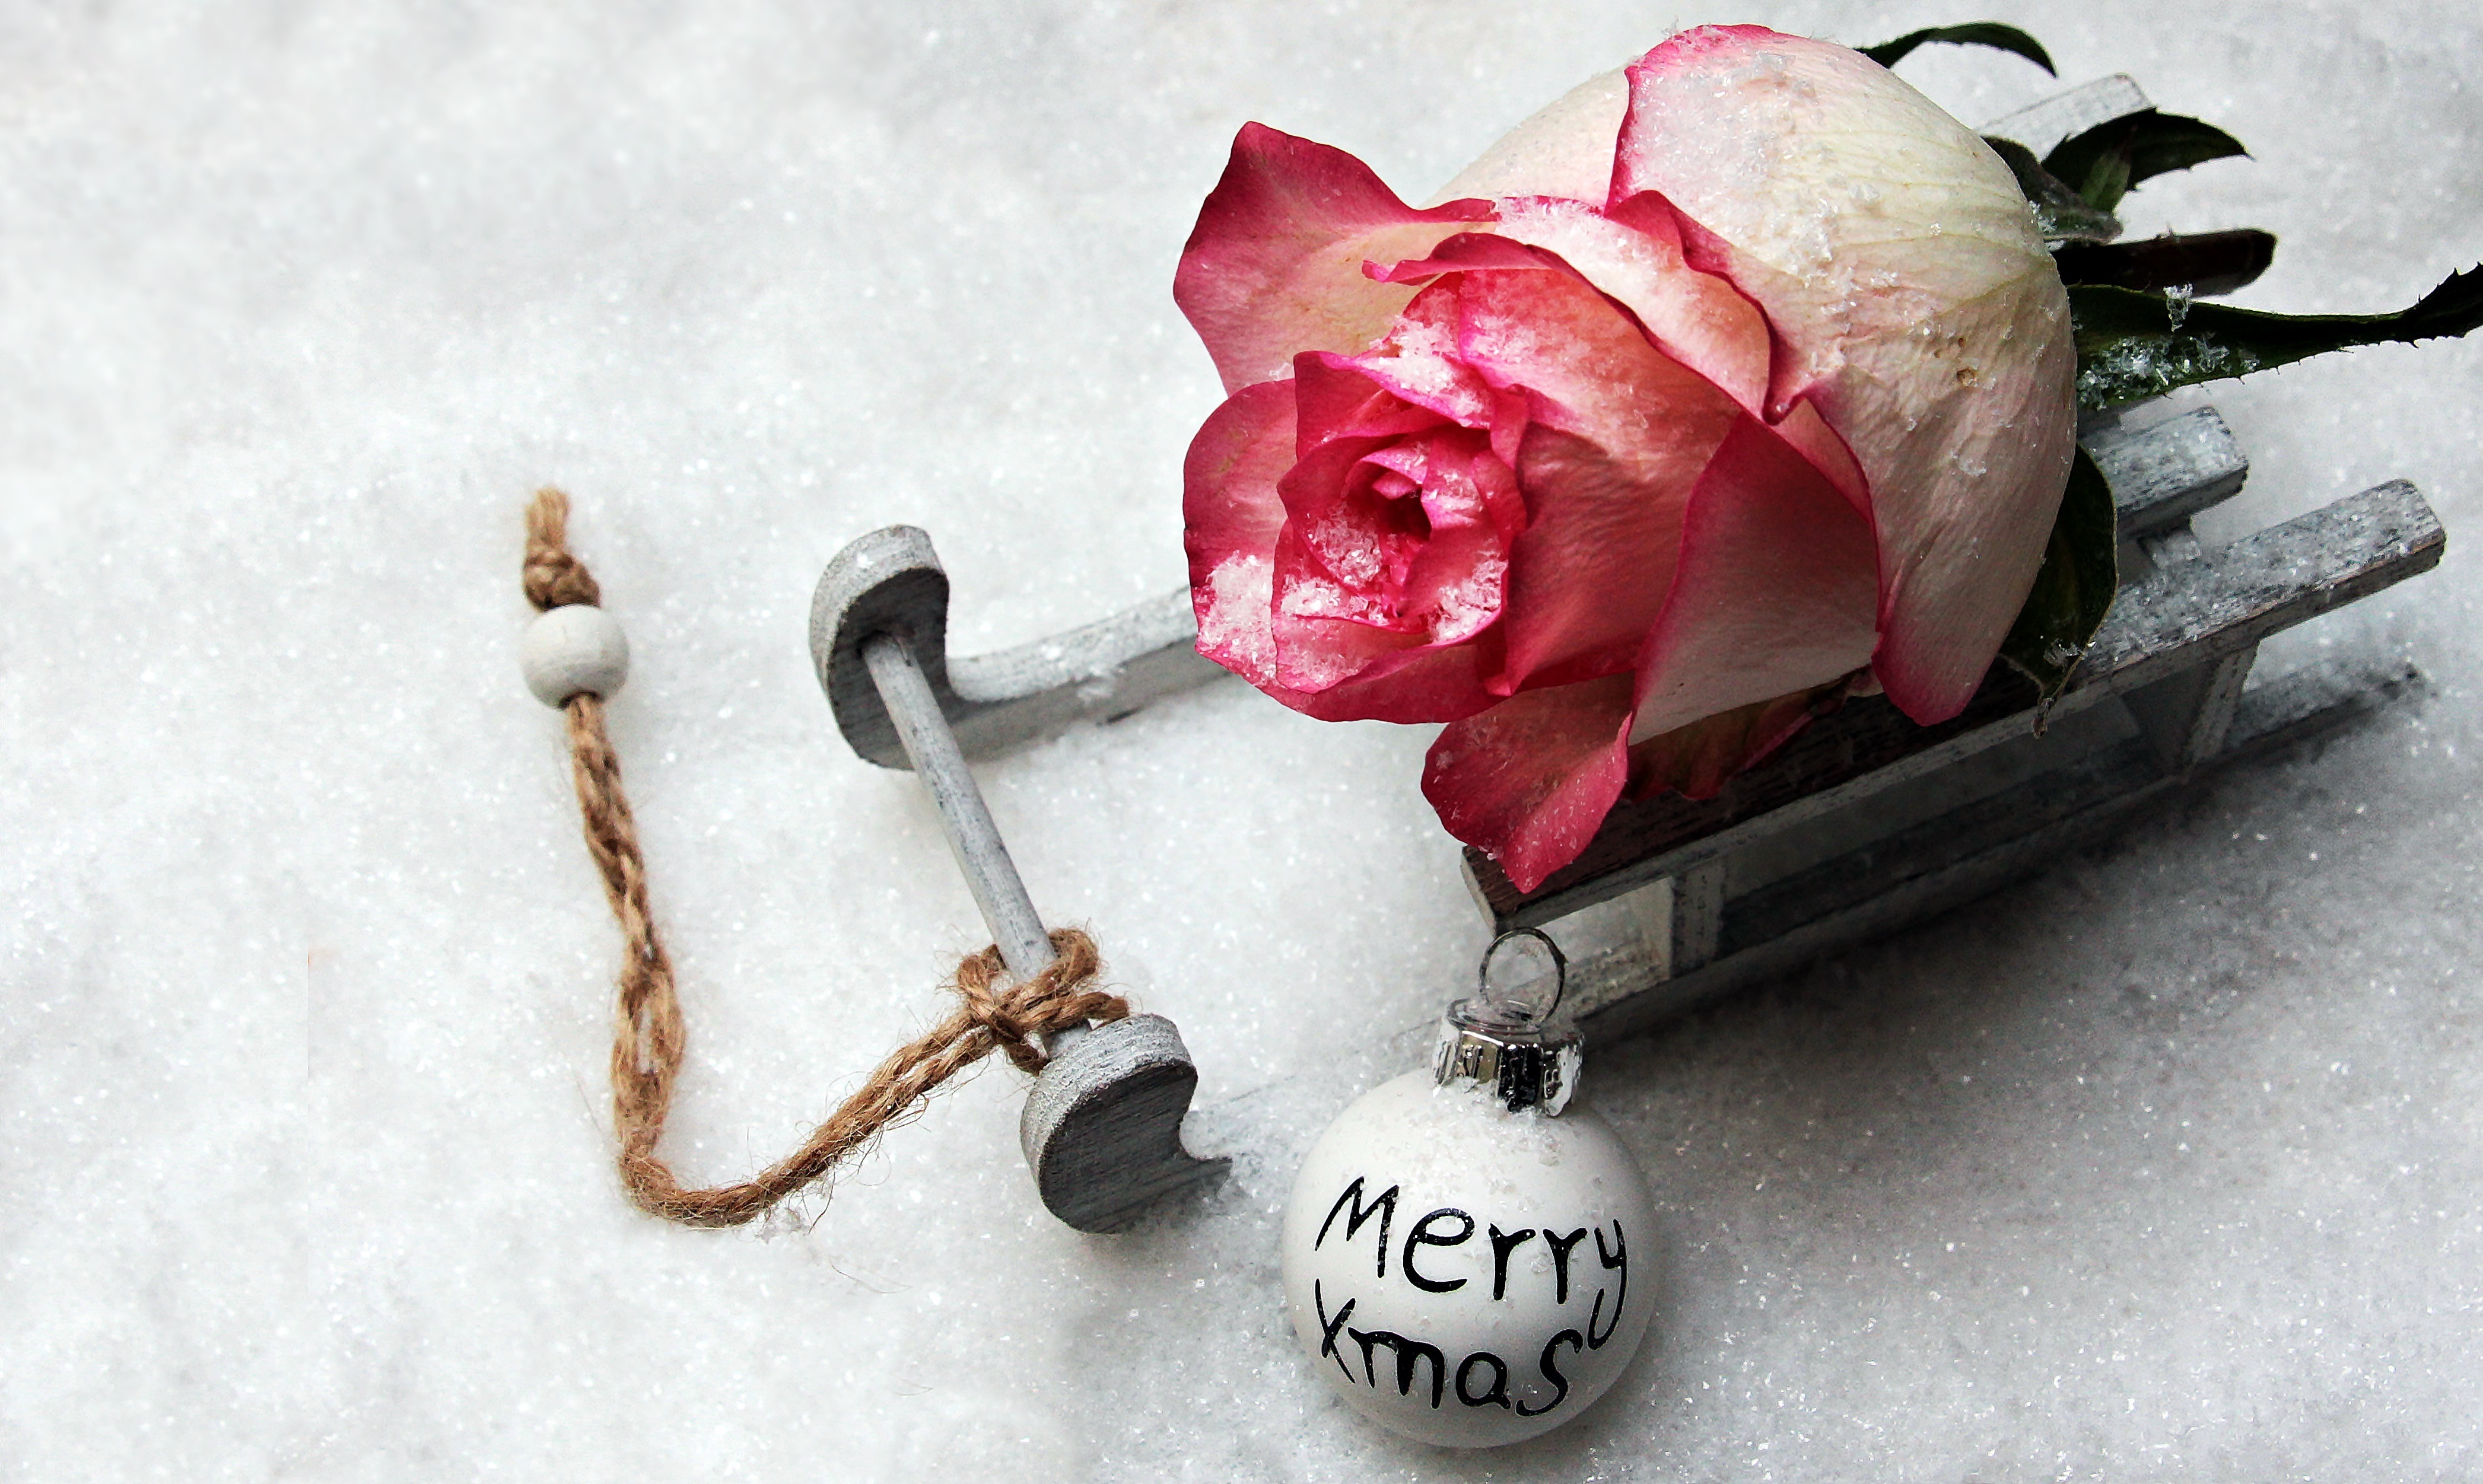
snow, cold, winter, plant, white, sweet, flower, petal, frost, rose, decoration, red, pink, christmas, map, sparkle, deco, background image, christmas time, jewellery, font, background, slide, pink rose, greeting card, harmony, rose bloom, toboggan, merry xmas, christmas decorations, christmas card, carriage with rose, tobogganing with rose, fashion accessory